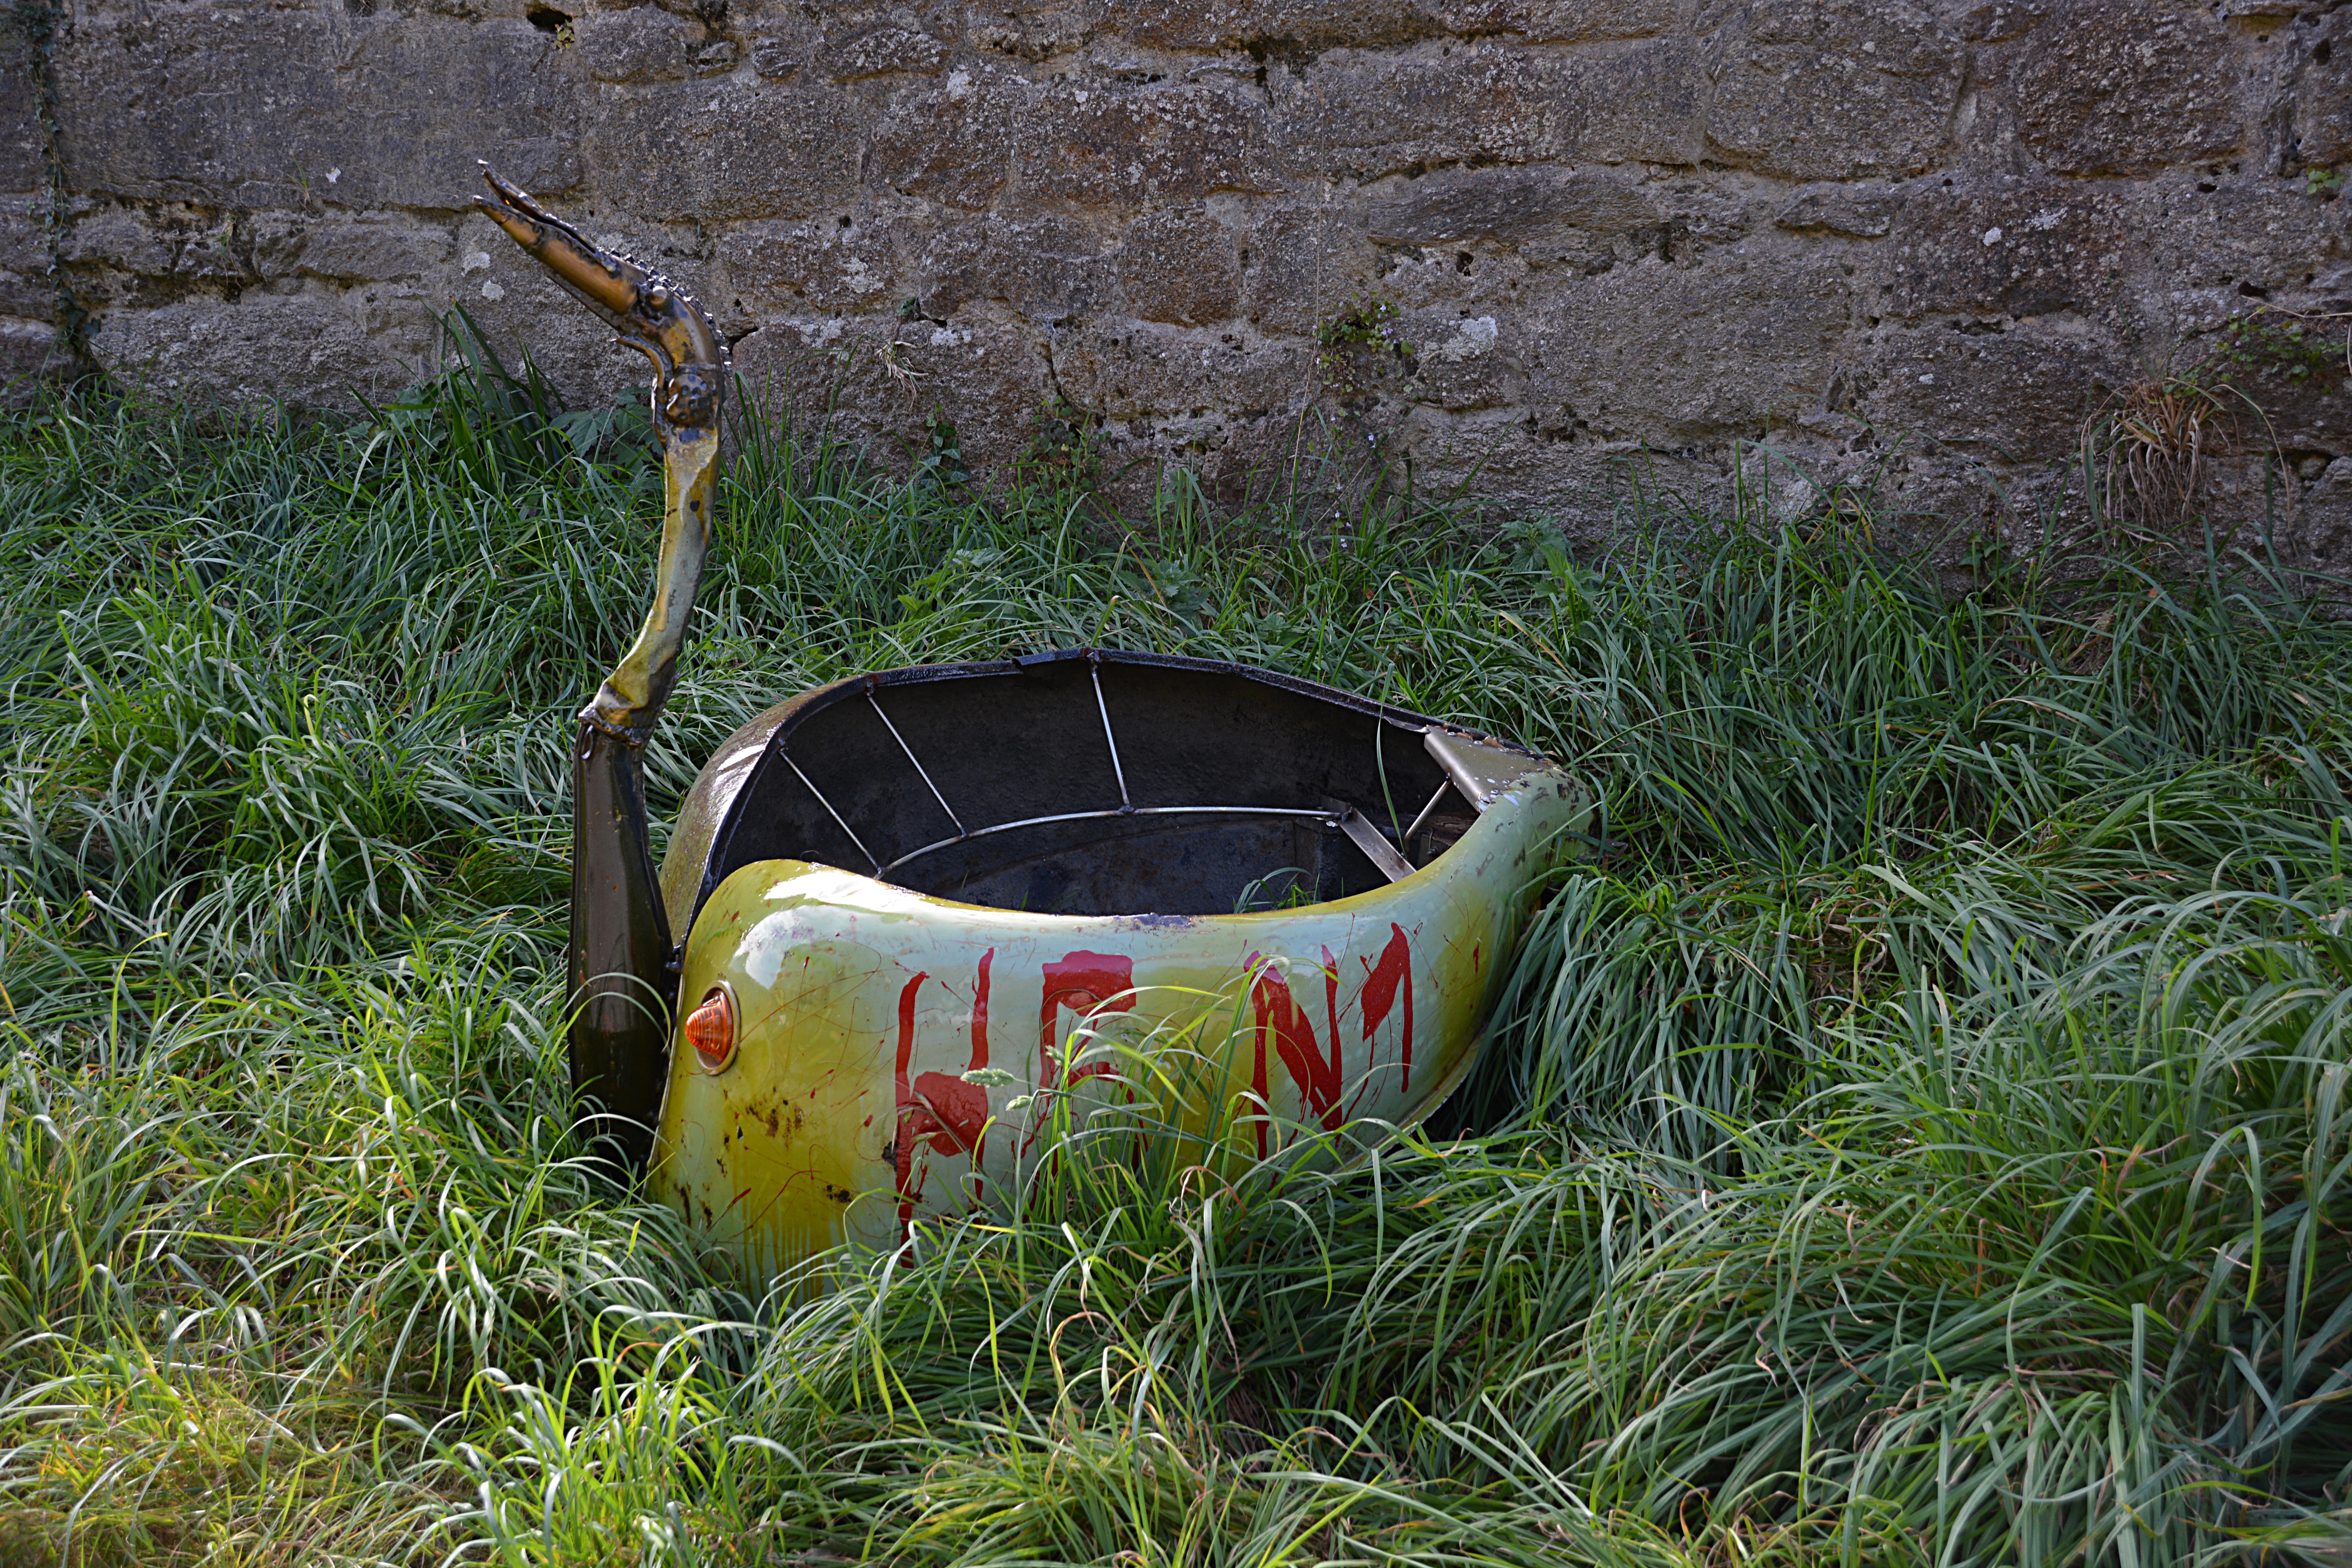
grass, abstract, lawn, metal, backyard, artist, garden, sculpture, outside, art, litter, exhibition, yard, dinosaur, uf, sculpture metal